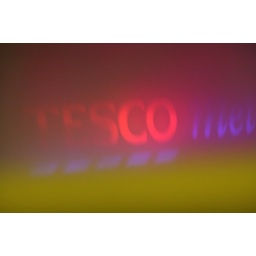
Another in this series of bus photographs: neon visions, looming out of the London night, like pure street cinema....